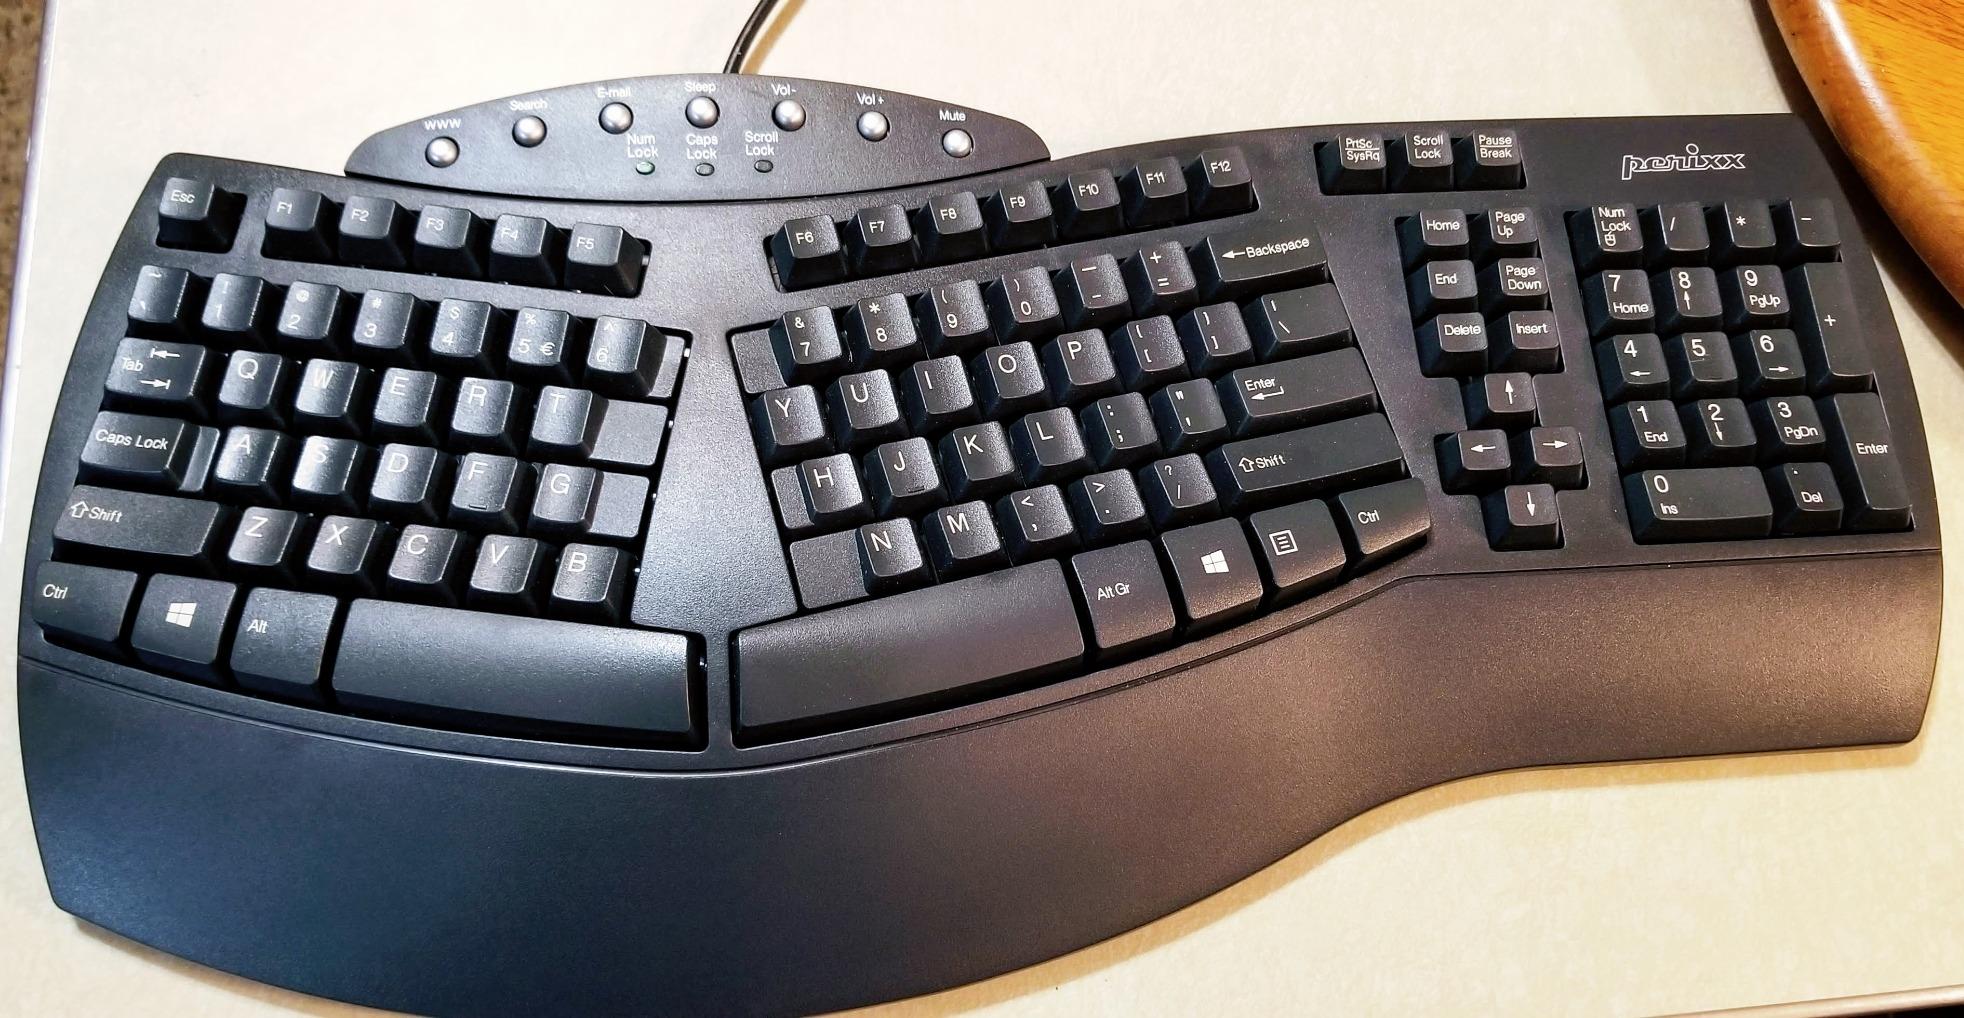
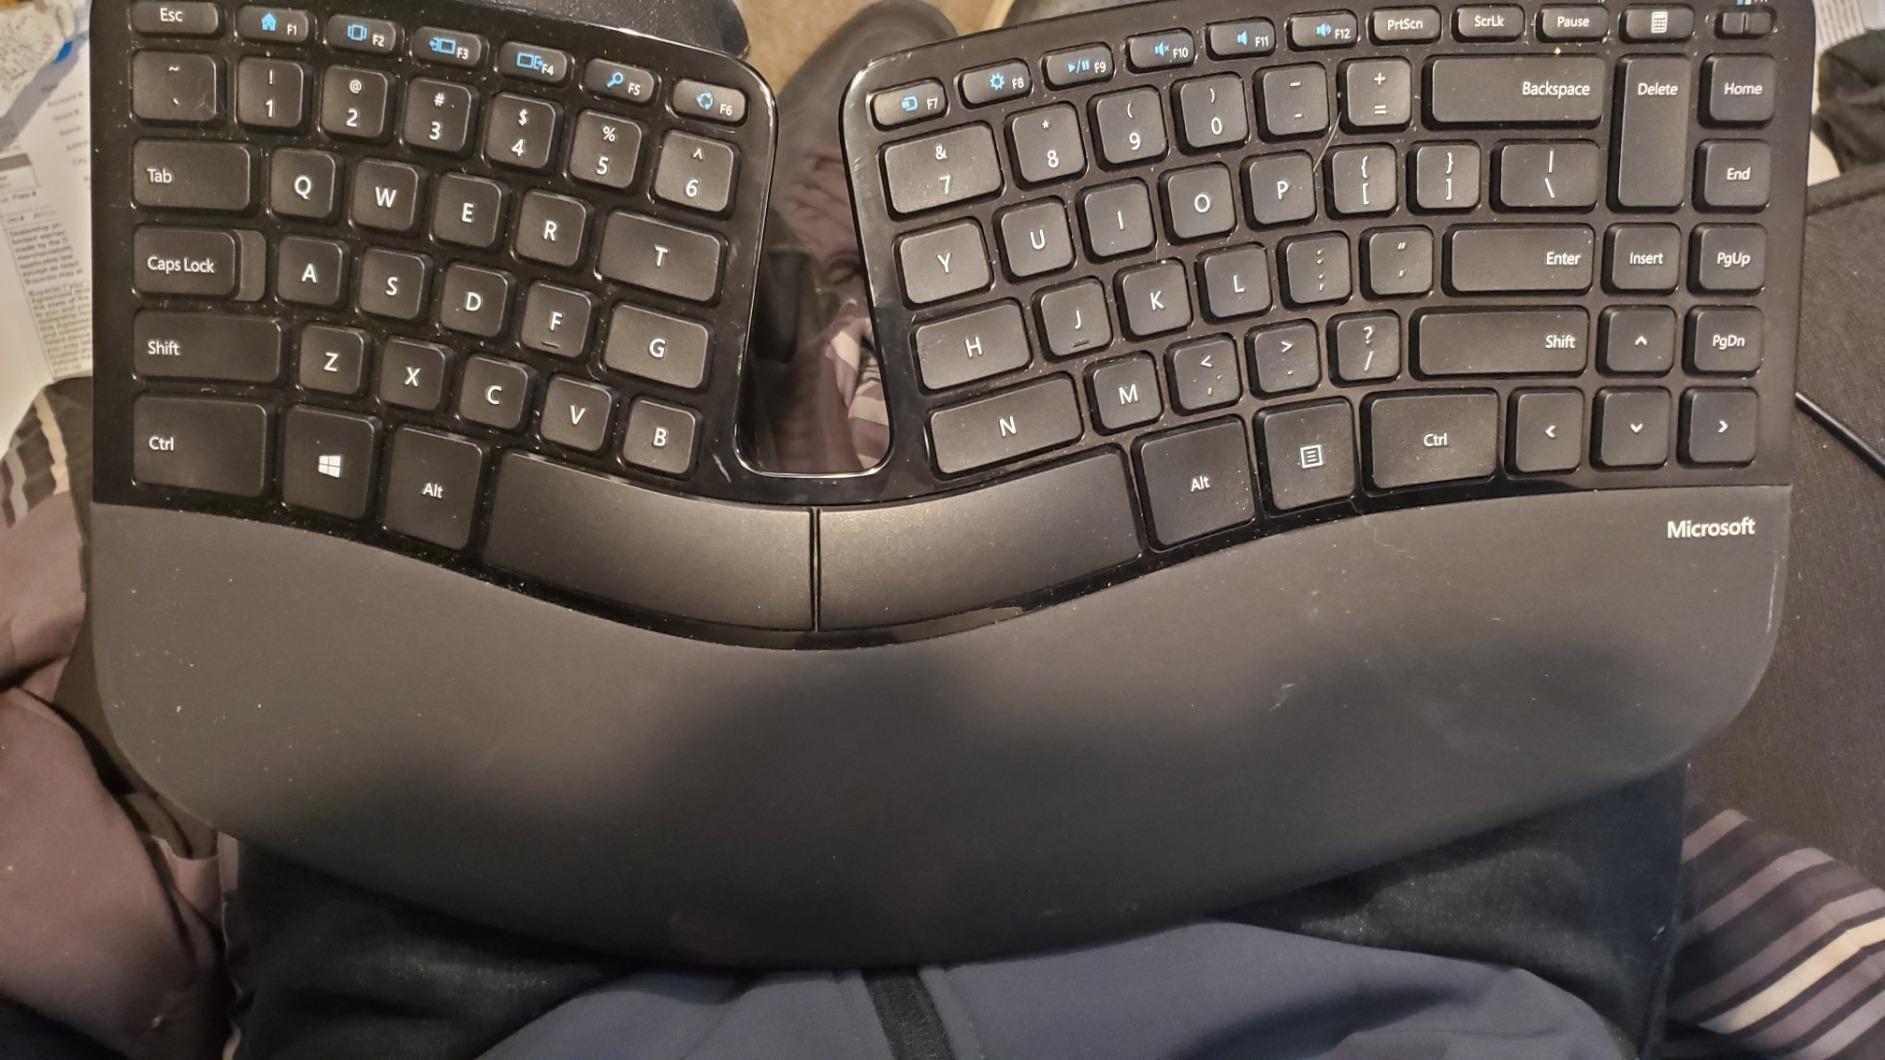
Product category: keyboard
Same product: no